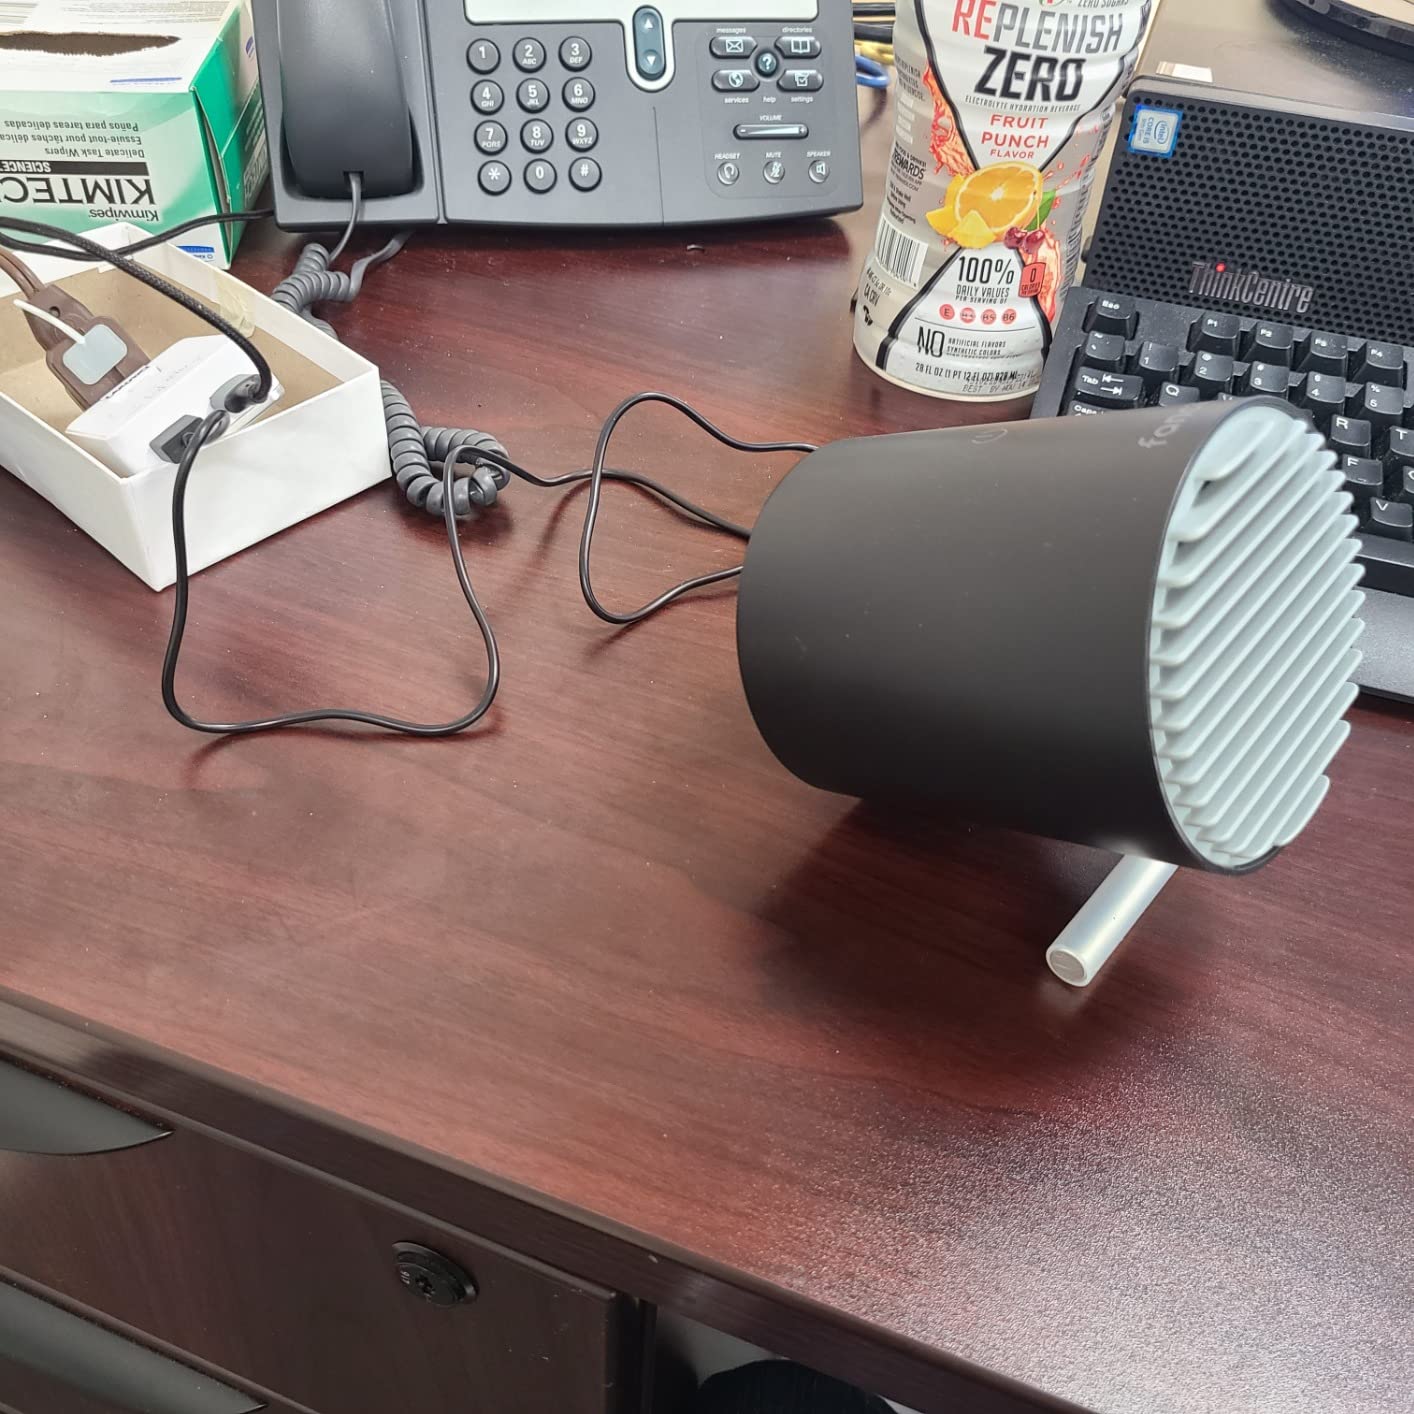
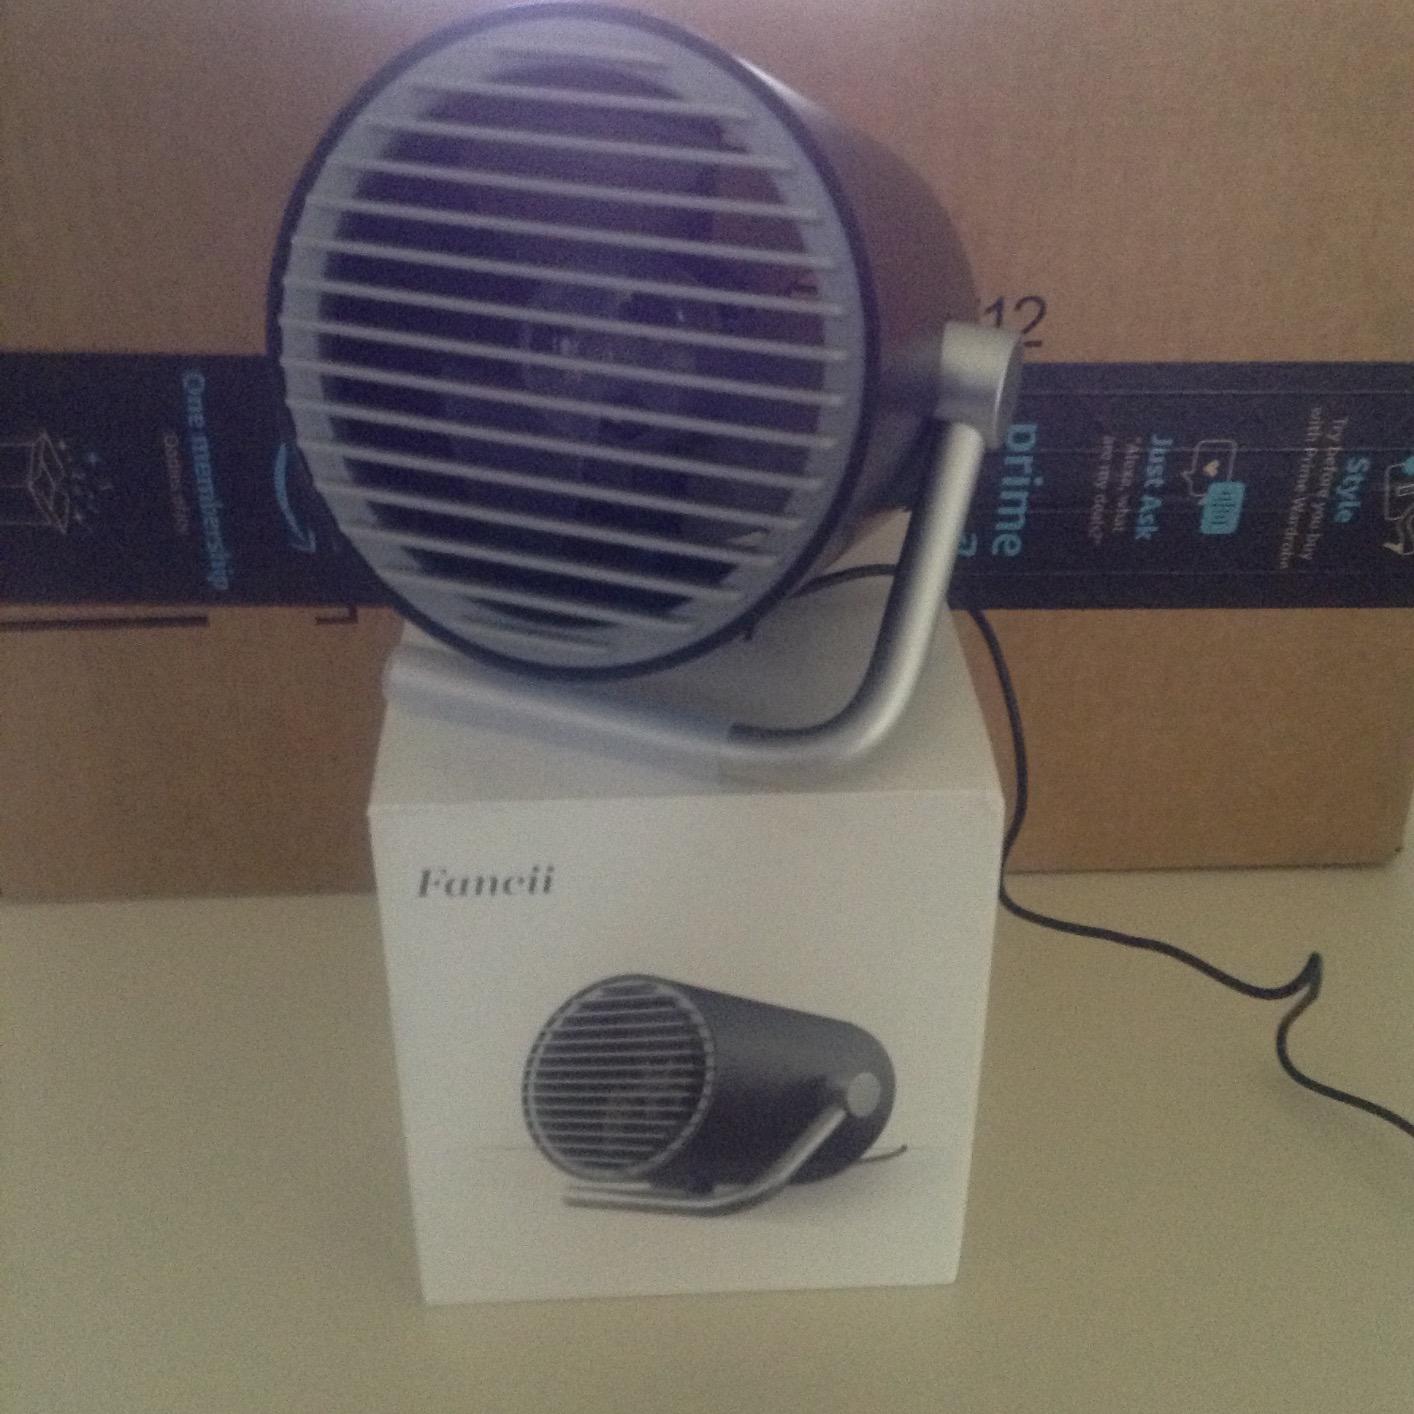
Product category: fan
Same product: yes